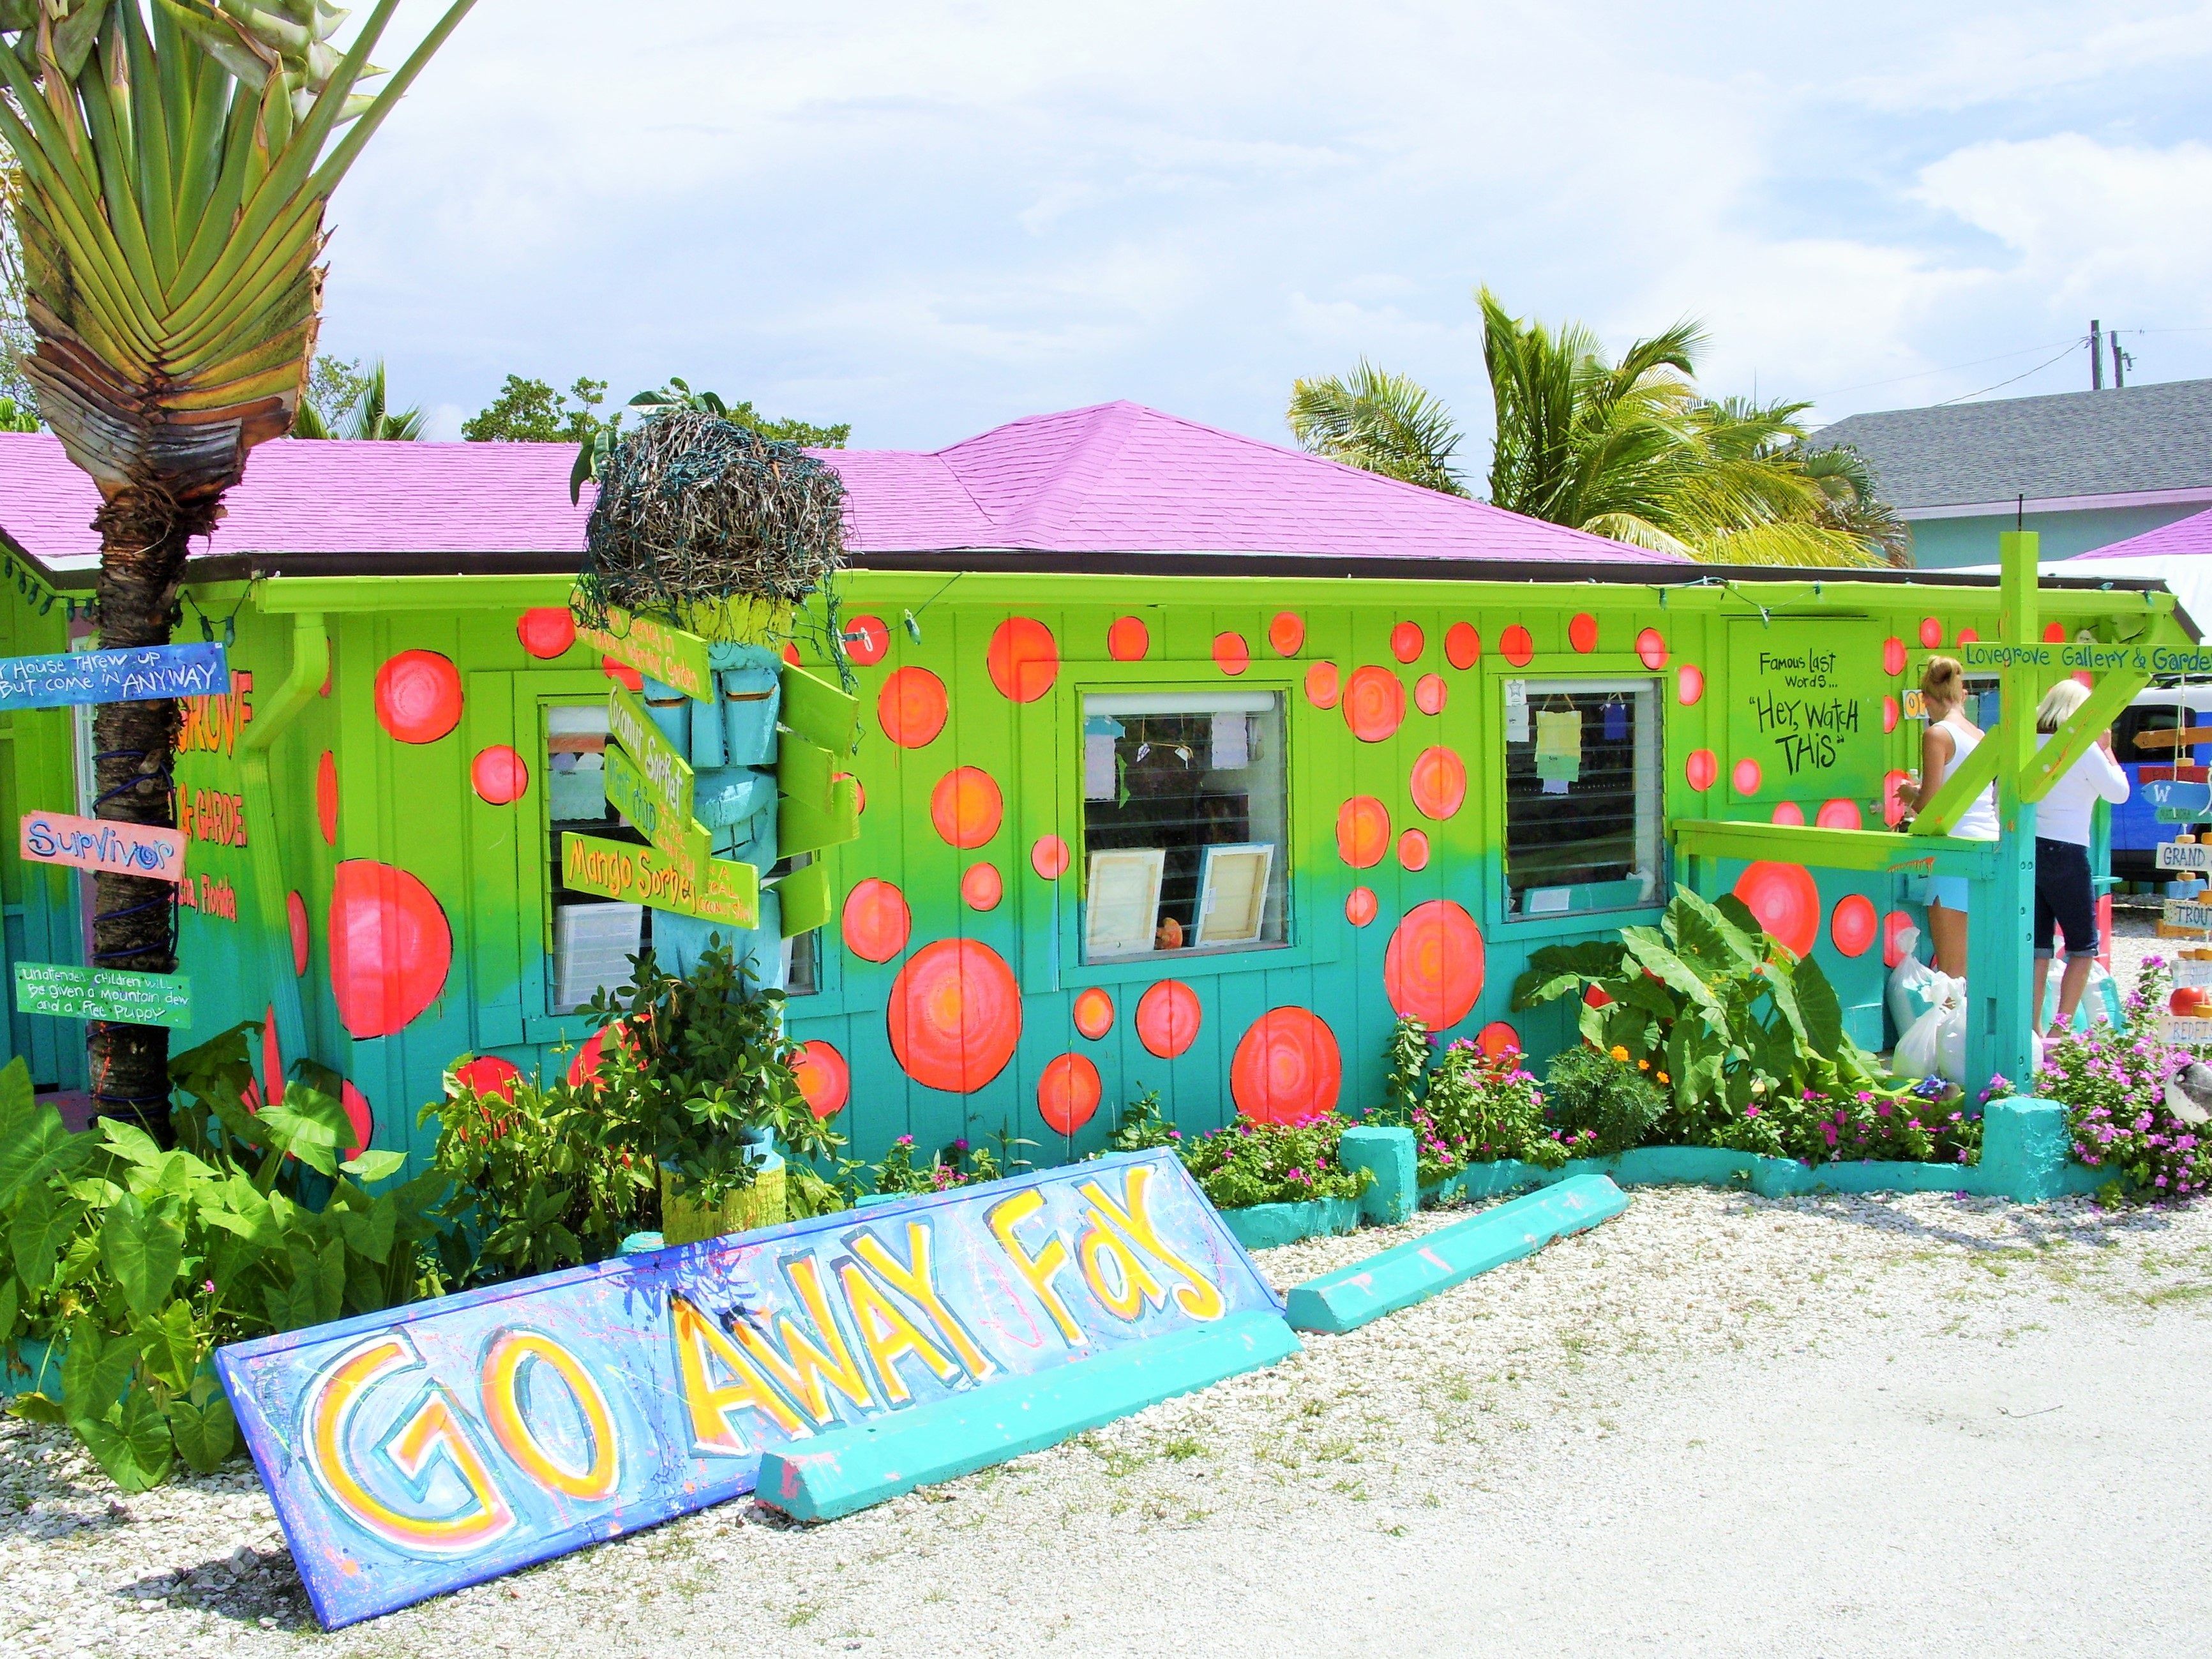
beach, sea, sun, play, bike, summer, village, usa, america, playground, mural, artists, florida, north america